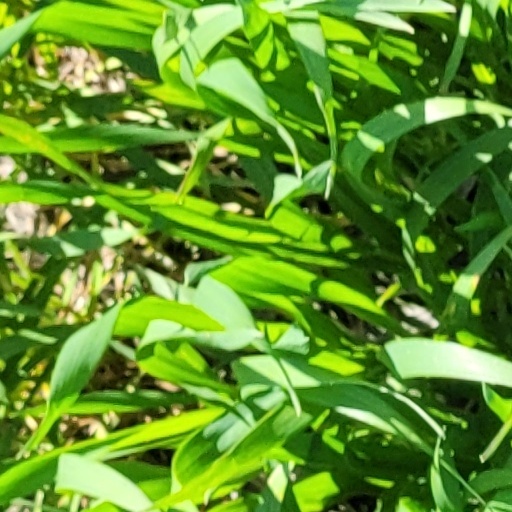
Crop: wheat